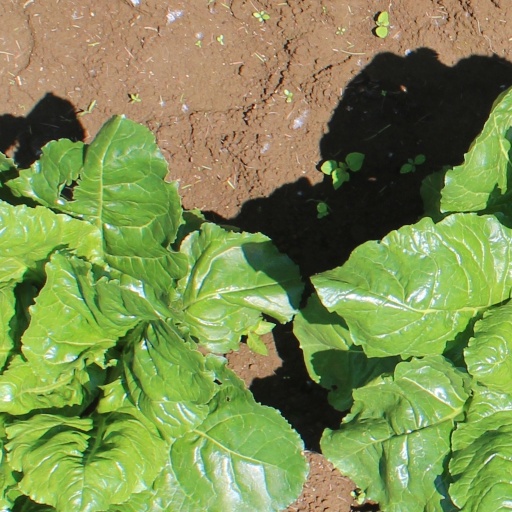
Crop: sugar beet